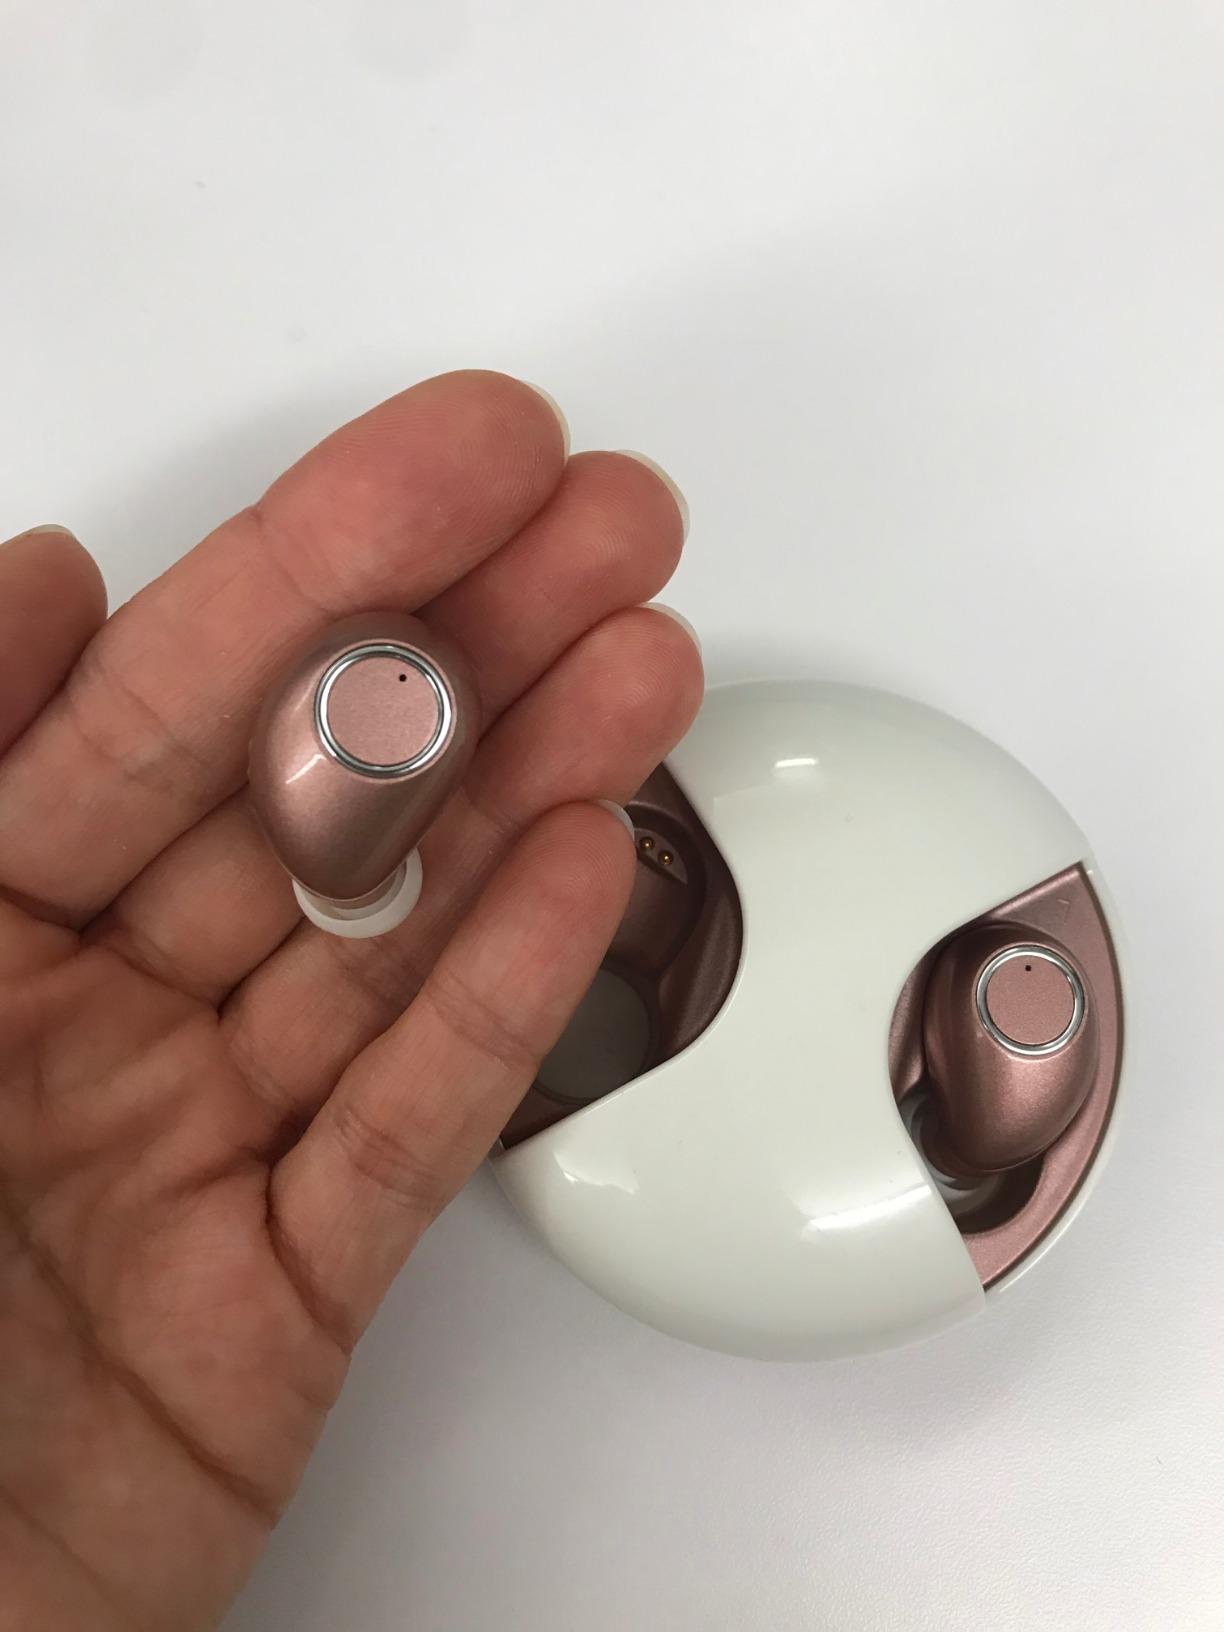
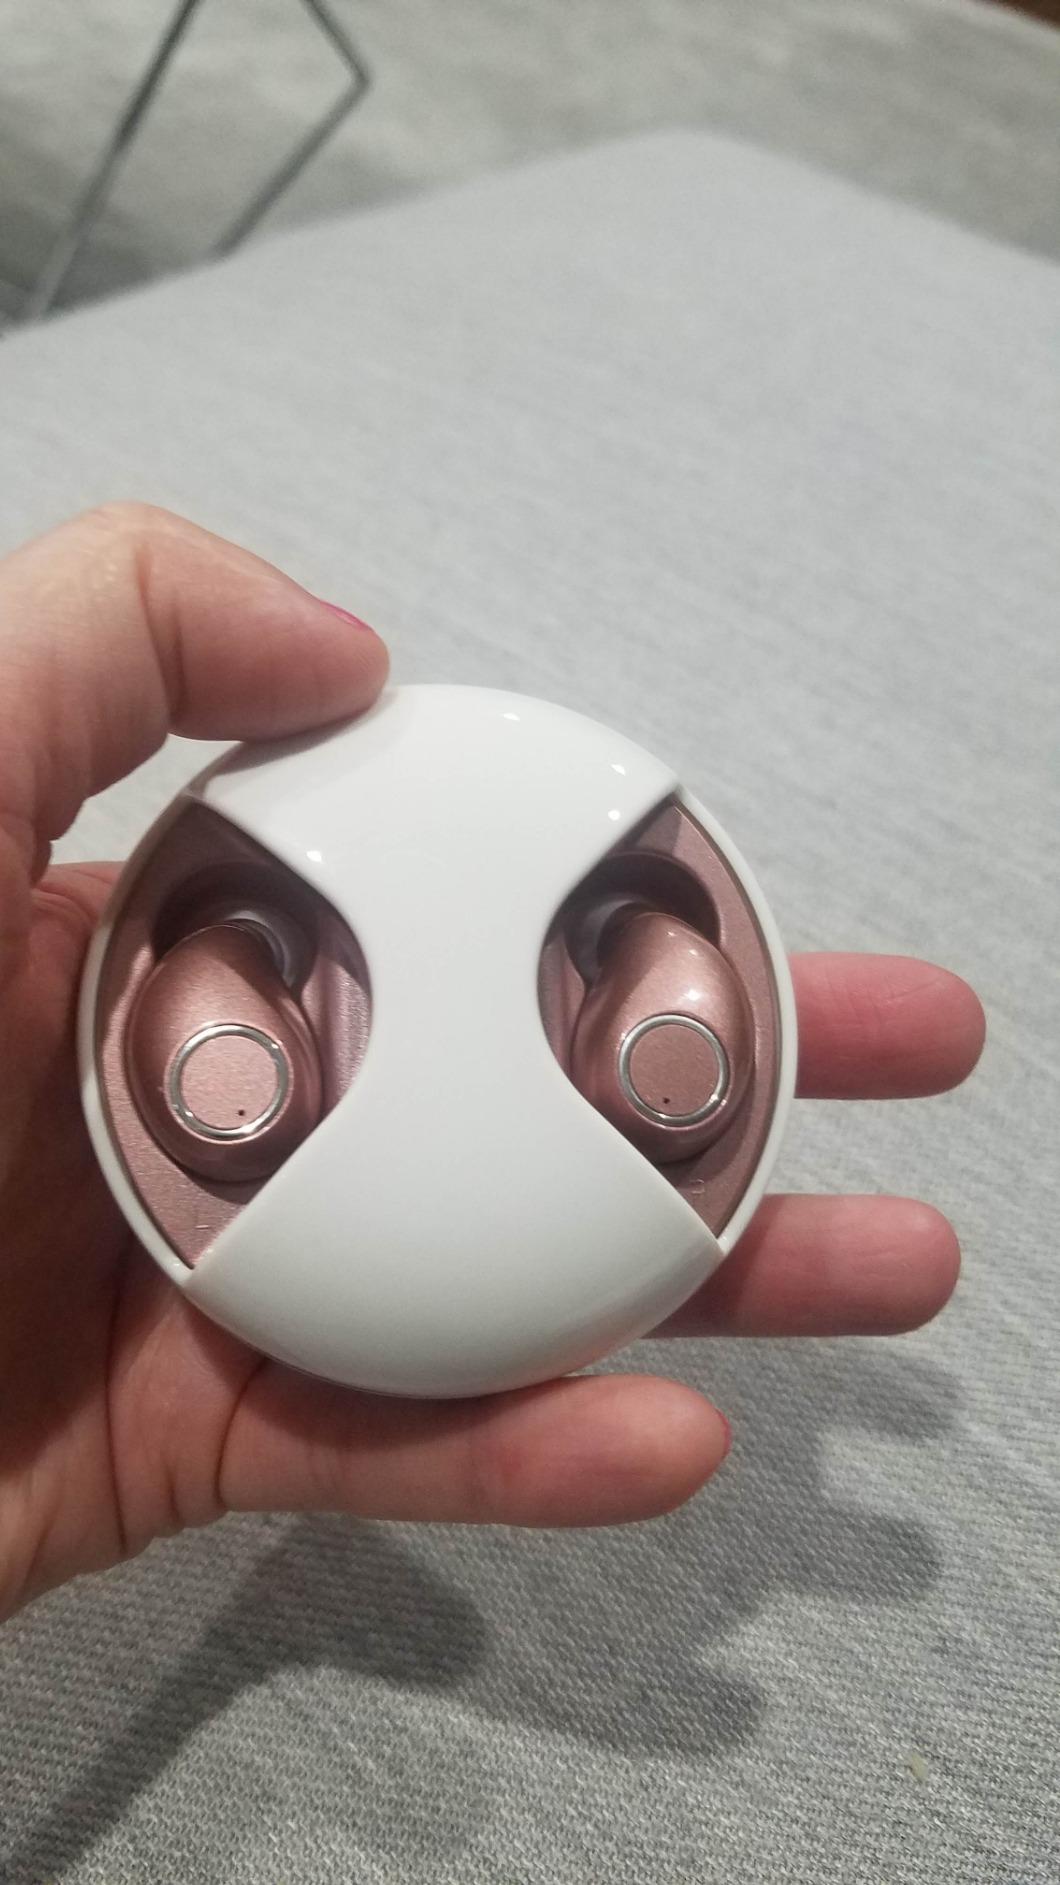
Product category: earbuds
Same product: yes